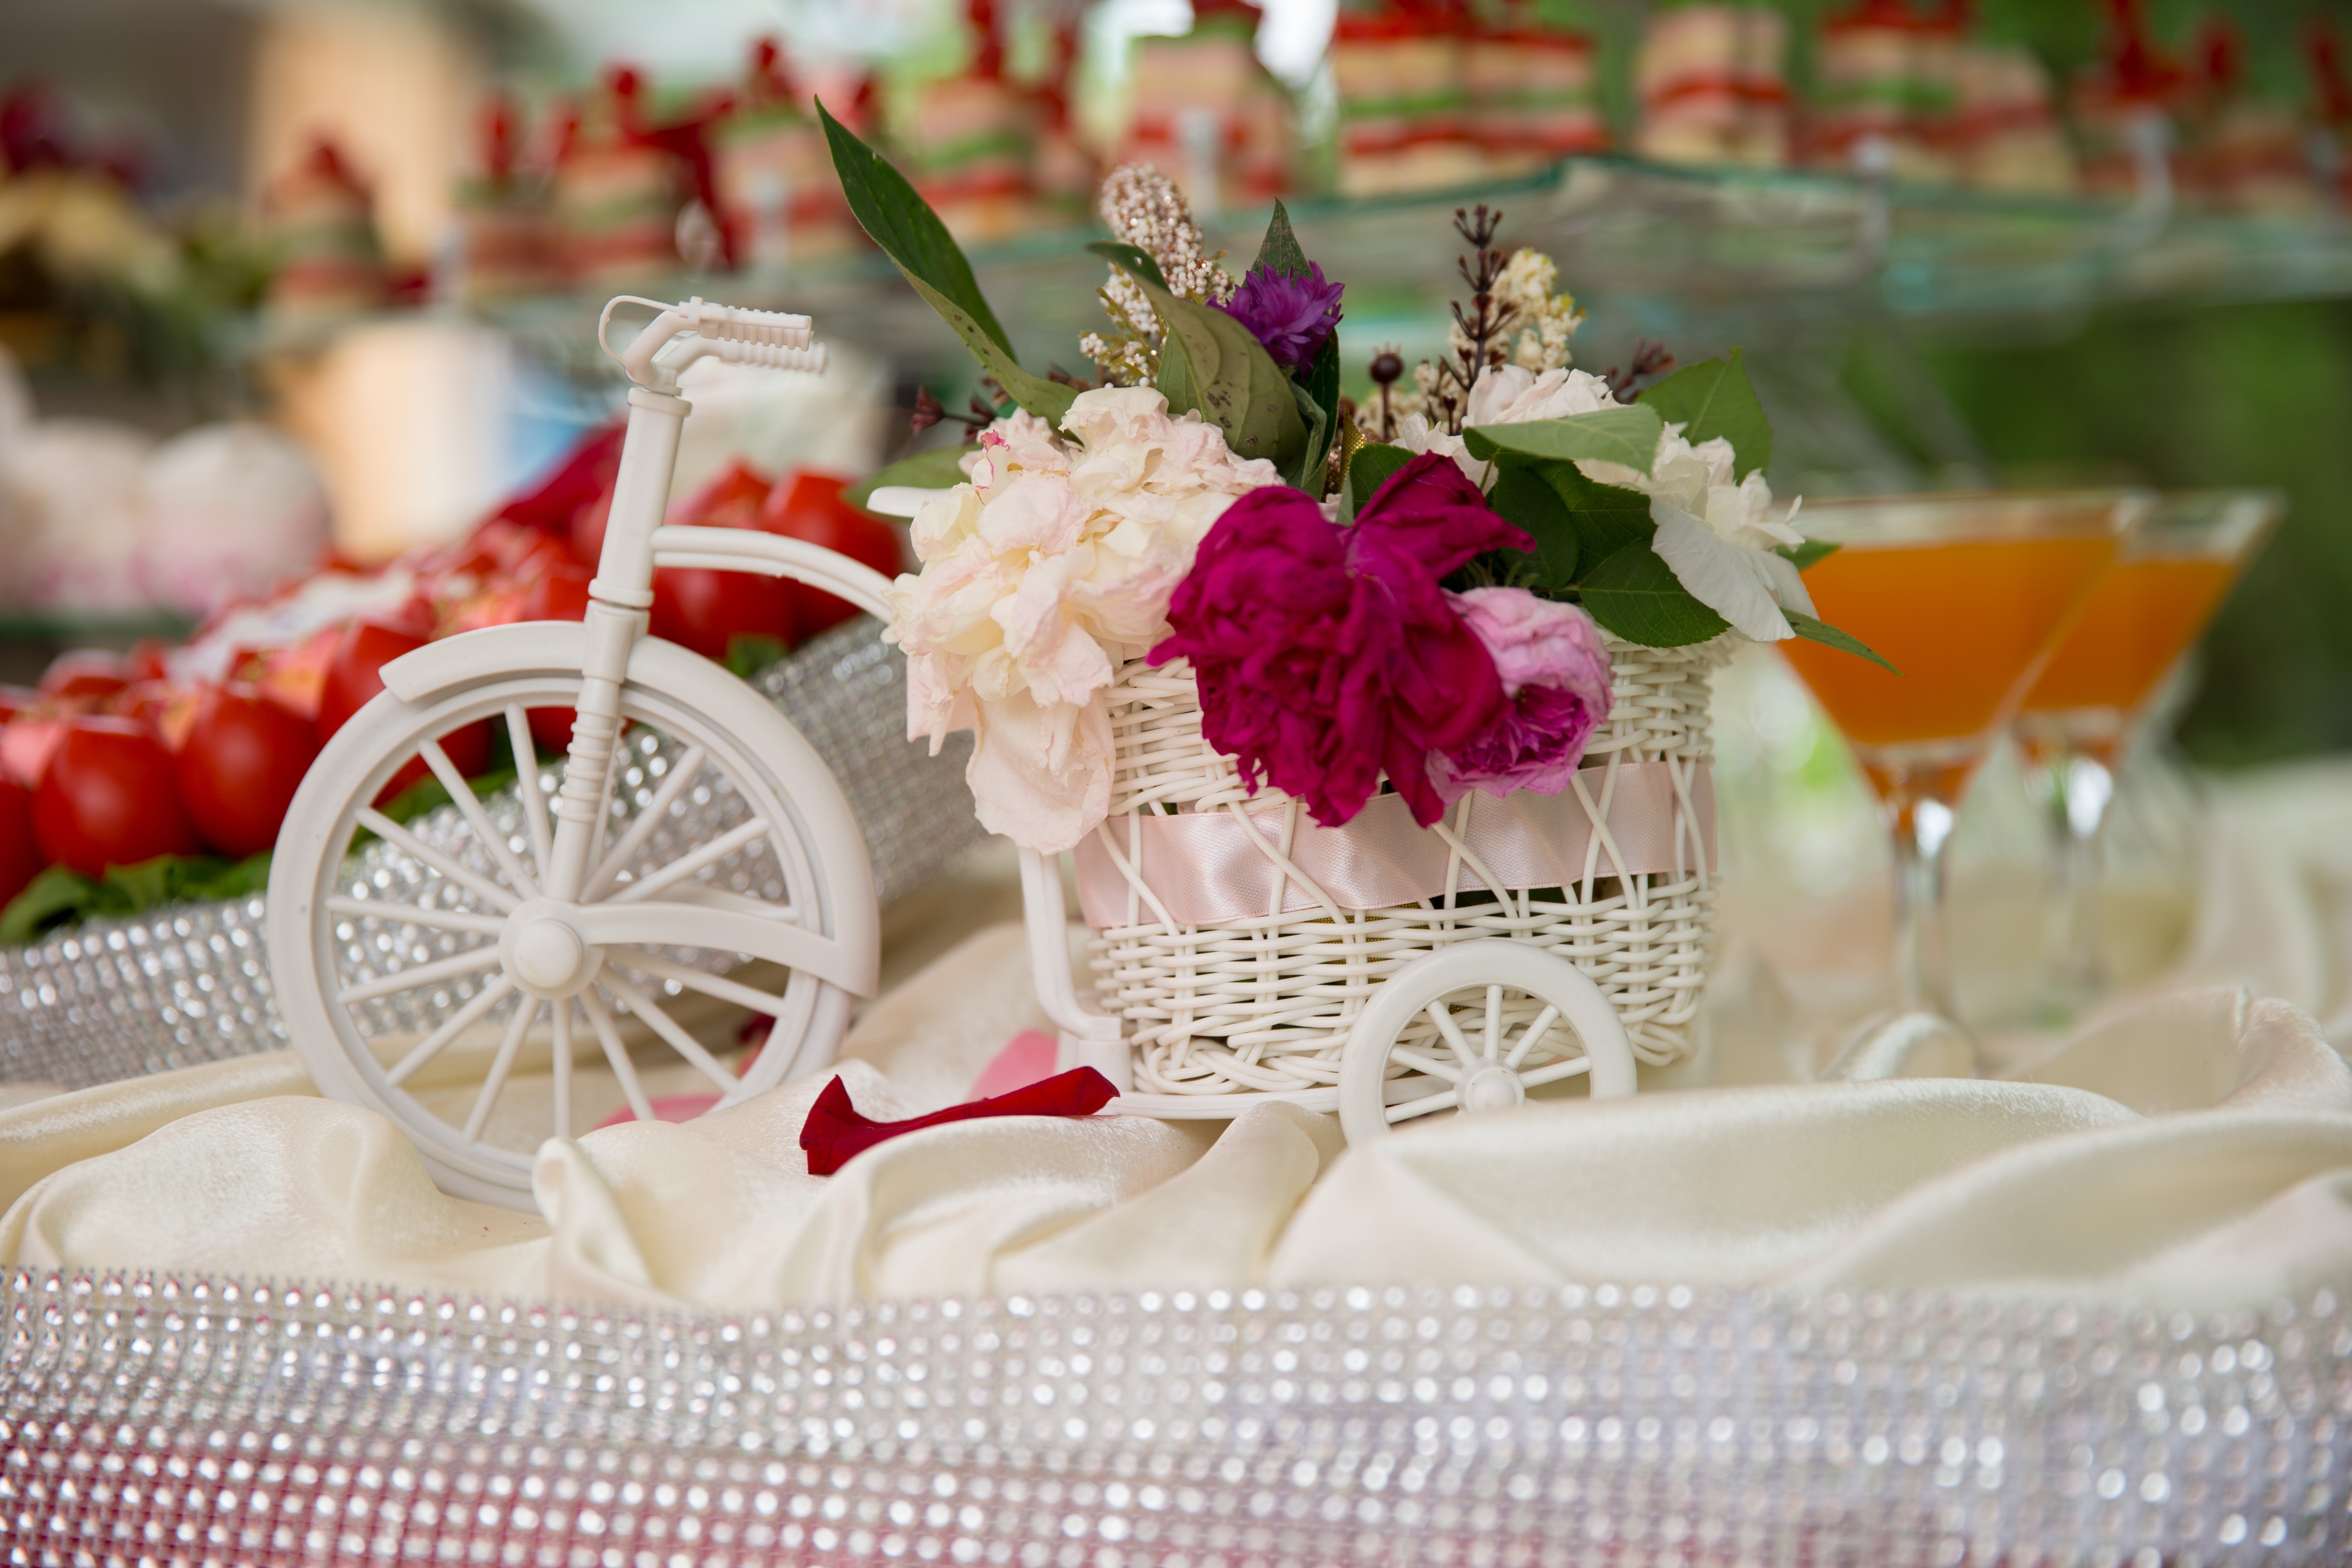
flower, petal, bike, decoration, meal, wedding, party, event, floristry, floral design, centrepiece, flower arranging